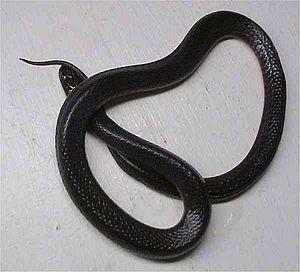
Liodytes est un genre de serpents de la famille des Natricidae.
Liodytes pygaea est une espèce de serpents de la famille des Natricidae.